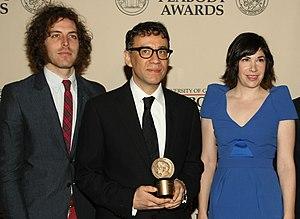
PHOTO CREDIT: ANDERS KRUSBERG / PEABODY AWARDS Jonathan Krisel, Fred Armisen, Carrie Brownstein 71st Annual Peabody Awards Luncheon
Bill Oakley, est un scénariste et producteur de télévision américain, né le 27 février 1966 à Westminster au Maryland. Il est principalement connu pour son travail sur la série animée humoristique Les Simpson. Josh Weinstein devient son meilleur ami et son partenaire d'écriture au collège. Bill Oakley intègre ensuite l'université Harvard et devient vice-président du Harvard Lampoon. Avant d'être au chômage pendant une longue période, il travaille sur plusieurs projets médiatiques à court terme, comprenant l'écriture de quelques épisodes de l'émission Sunday Best.